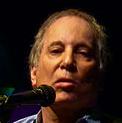
Age: 69